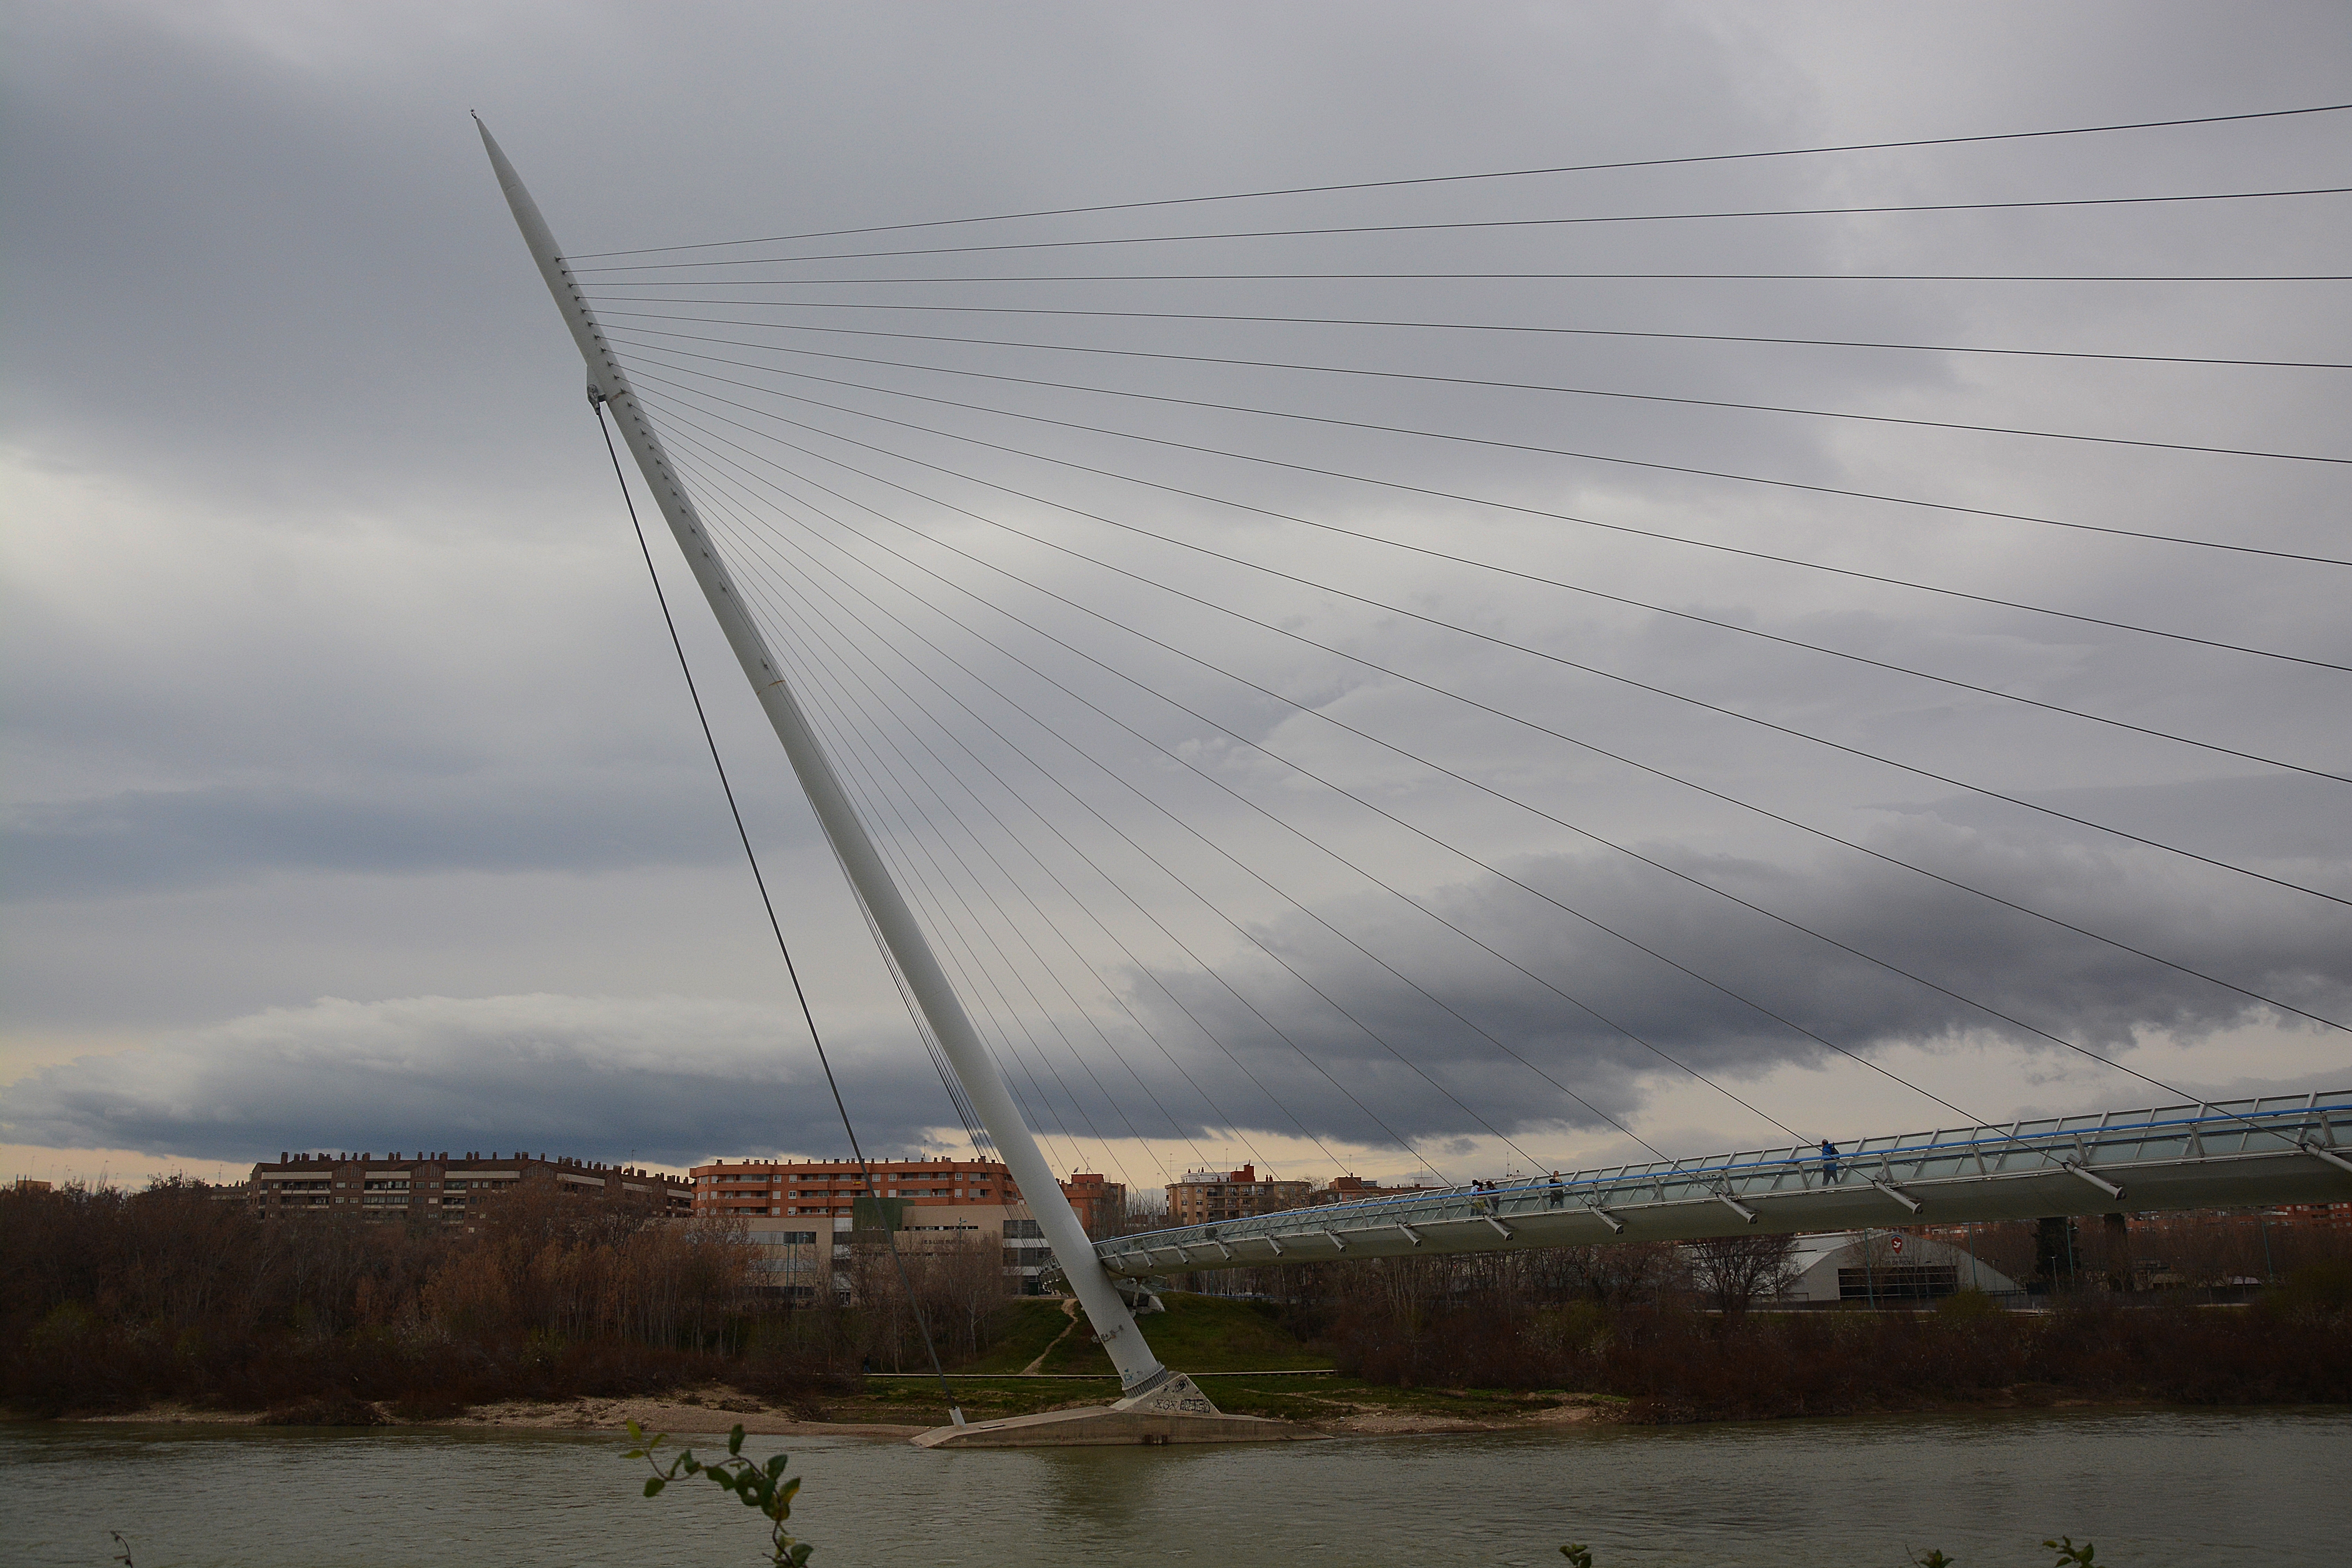
cloud, bridge, line, reflection, mast, weather, shape, cable stayed bridge